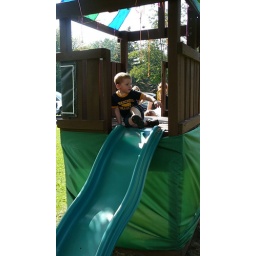
Aiden going over butterfly bridge